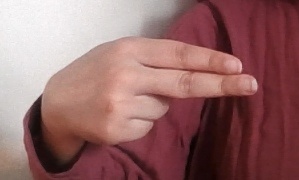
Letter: ain